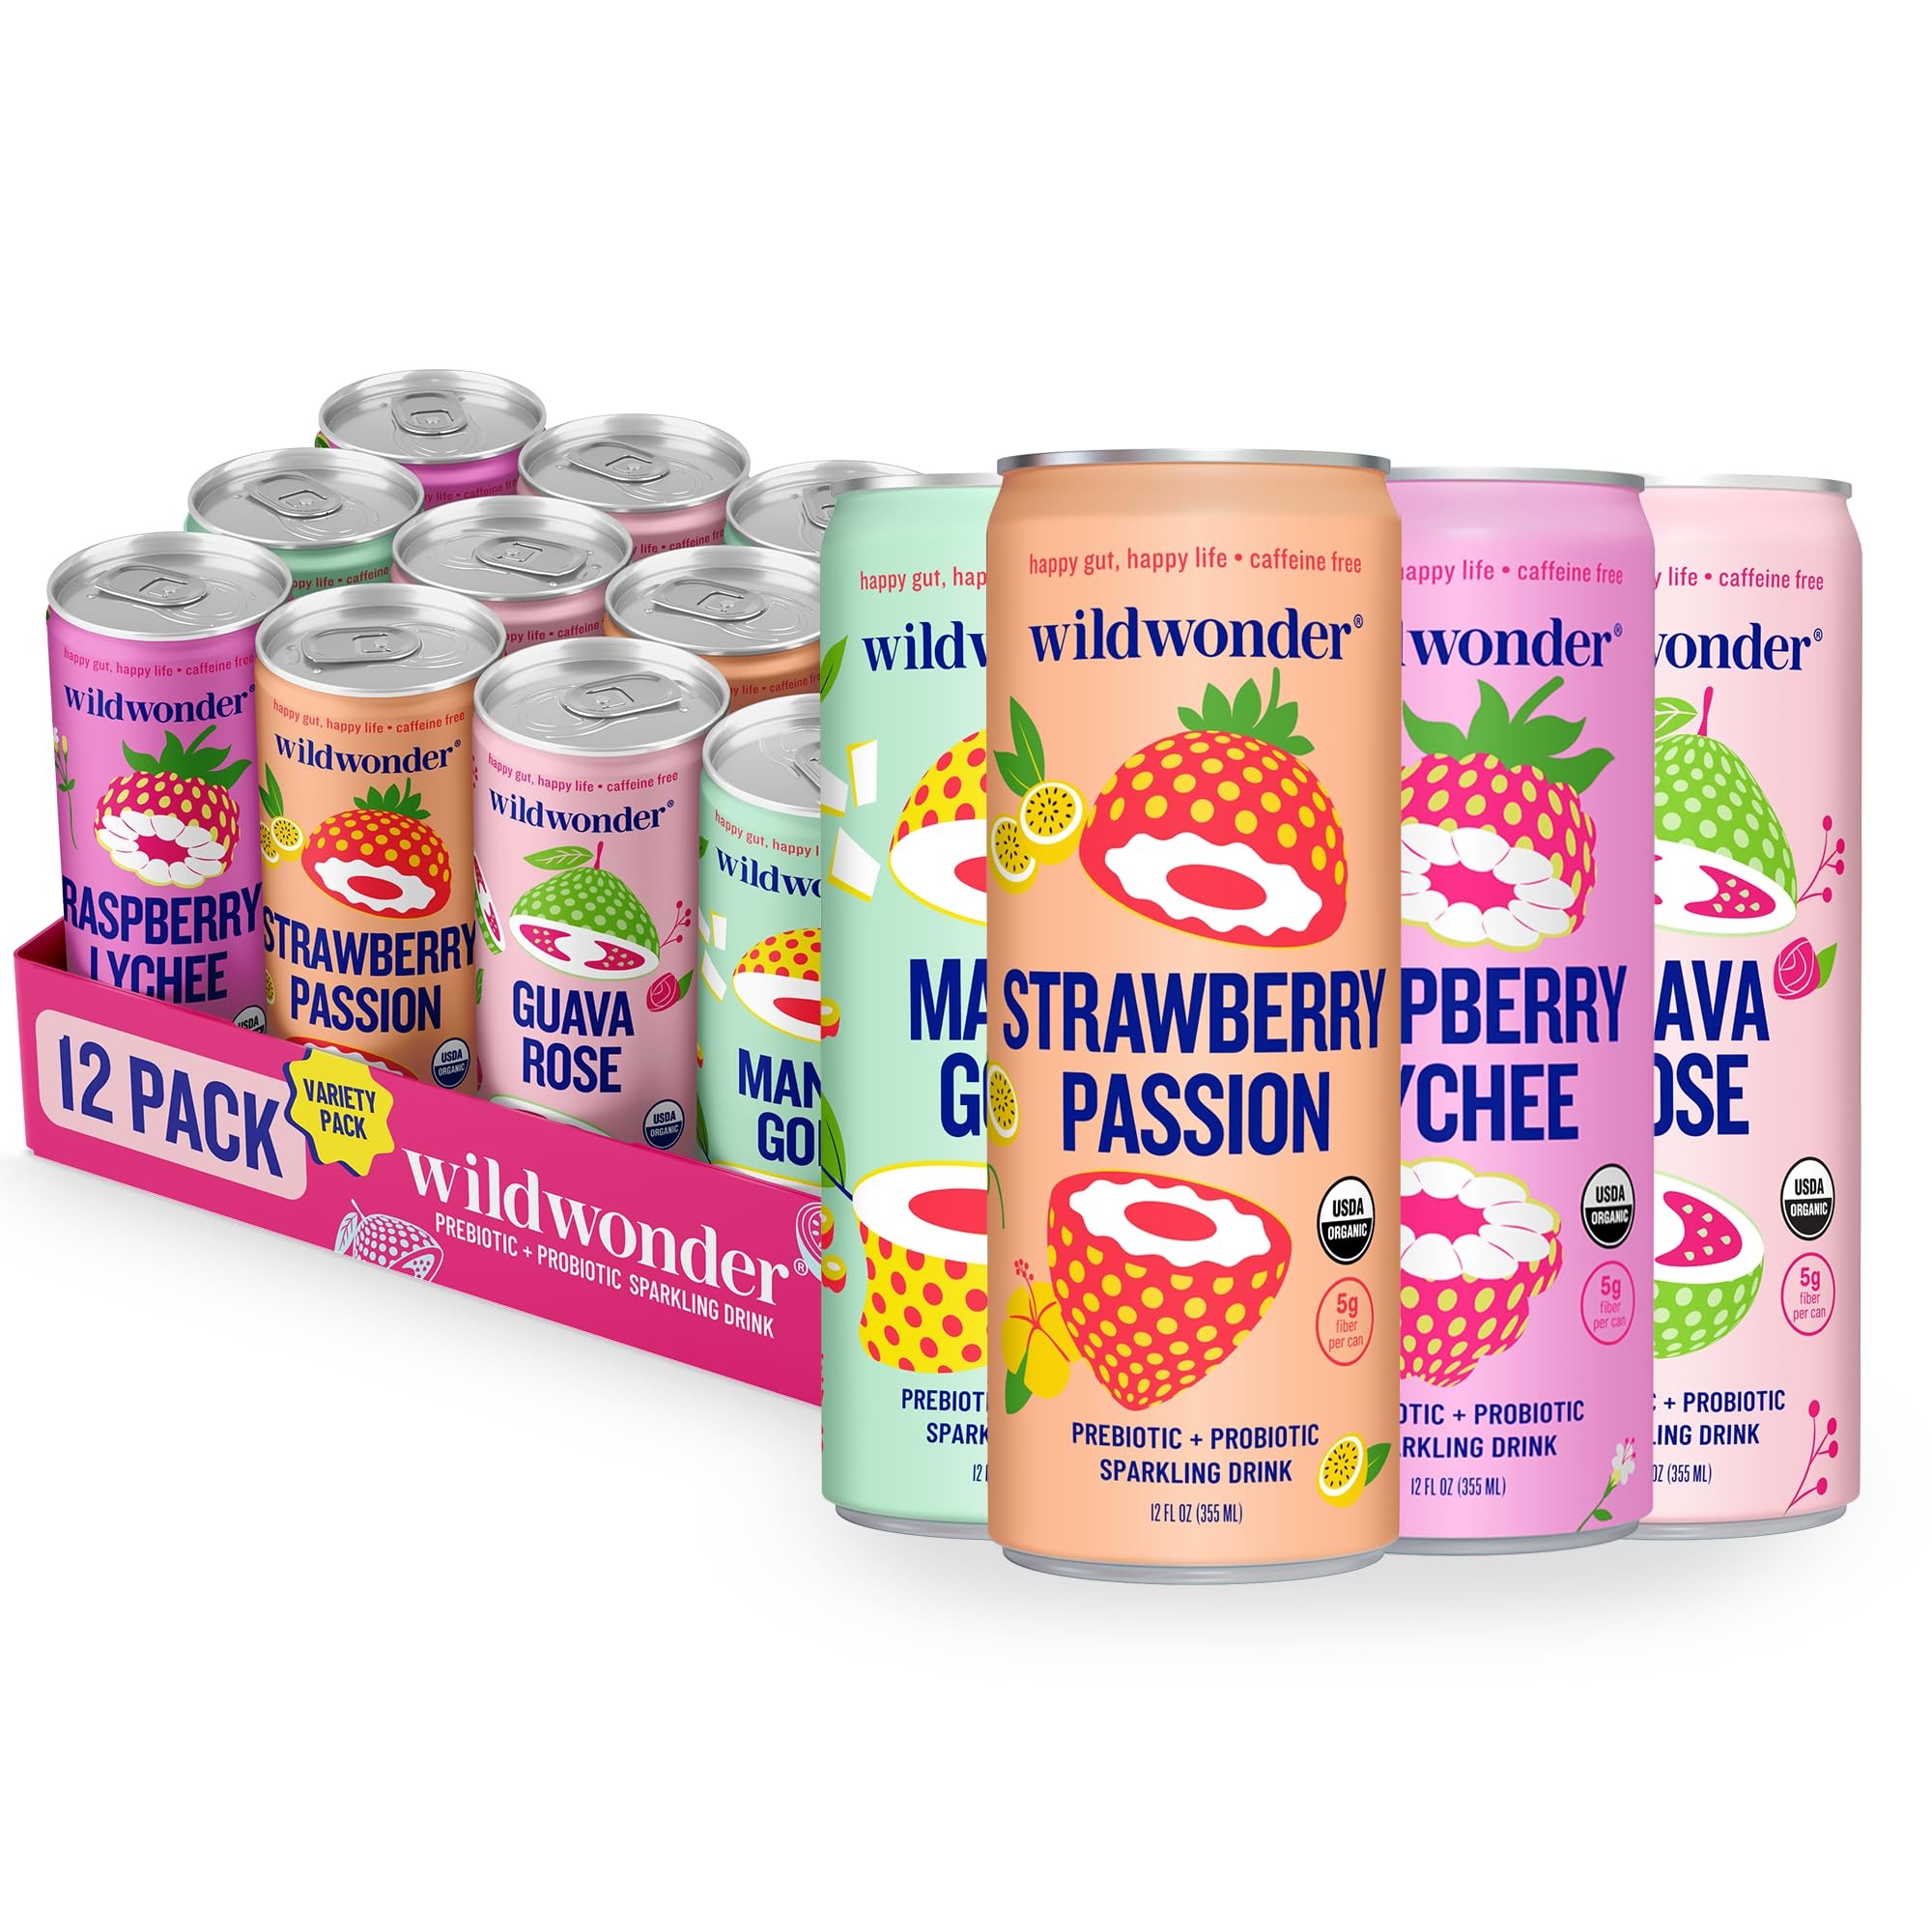
Item Name: wildwonder Sparkling Probiotic Drink 12pk, For Gut Health & Immune Support, Classic Variety Pack, 5g Prebiotic Fiber, Live Probiotics, Organic, Vegan, Low Sugar, 12 Pack, 12oz Can, Seen on Shark Tank
Bullet Point 1: AS SEEN ON SHARK TANK: A sparkling drink approved by the Sharks! 💯 Our founder, Rosa Li, took her idea of a gut healthy healing, yet delicious, drink to the Sharks; If the Sharks loved wildwonder, you're sure to too!
Bullet Point 2: MODERN TASTE MEETS HERBAL WISDOM: Wildwonder is a delightful sparkling drink that combines whimsical flavors with eastern herbal wisdom and gut-healing superfoods; Made with real fruit and freshly brewed herbs; Clean, organic, non-GMO, and vegan
Bullet Point 3: A VEGAN DRINK FOR ALL OCCASIONS: Wildwonder tastes like a light, fruity spritz - enjoy on the go, with a meal, as a cocktail and mocktail mixer, alcohol alternative for the sober curious, or as a healthy soda alternative; With all of the komucha benefits with no refined sugar or fermented taste
Bullet Point 4: A VEGAN DRINK FOR ALL OCCASIONS: Wildwonder tastes like a light, fruity spritz - enjoy on the go, with a meal, as a cocktail and mocktail mixer, alcohol alternative for the sober curious, or as a healthy soda alternative; With all of the komucha benefits with no refined sugar or fermented taste
Product Description: The benefits of a healthy gut are essential to living a happy life in today's world. So let us help you look after your gut health as our delicious wildwonder sparkling beverages can make looking after your gut easy. Our wildwonder drinks contain all the gut healing ingredients you need to help digestion, mood, energy metabolism, brain health, and inflammatory response. Our 12 can variety pack comes with 4 cans each of our Guava Rose, Peach Ginger, and Mango Gold flavors, 12 fl oz per can. wildwonder drinks are the first to combine two crucial components for a healthy gut, live probiotics and prebiotic fiber, supported by functional herbs and luscious fruits for a delicious and holistic approach to gut health. Not to mention our drinks are organic, 35 calories per can, 6g sugar per can, contains no refined sugar, & vegan!
Value: 144.0
Unit: Fl Oz

Price: 61.19